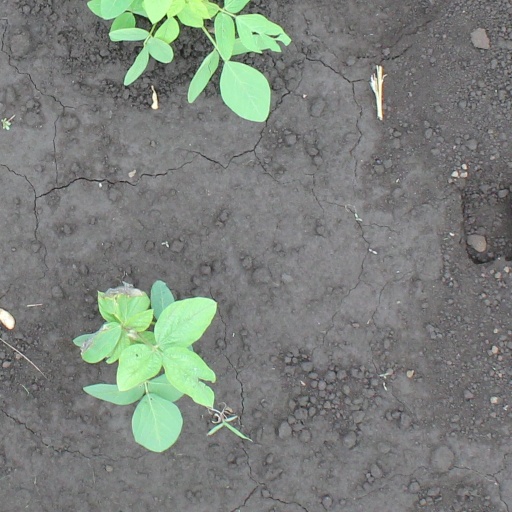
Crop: soybean